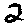
Label: 2